Lipstick feminism

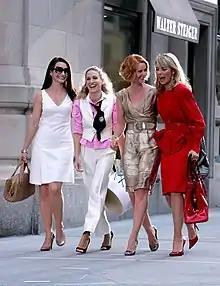
The "Sex and the City" main characters

"Sex and the City", although having received some feminist critique, is one of the first television shows to depict female sexual autonomy and critique the narrative surrounding traditional relationships. The series follows the lives of four women living within New York City, navigating their relationships and sex lives together while tackling themes such as safe sex, promiscuity, and femininity. Each woman is challenging societal expectations and depicts qualities that television shows strayed away from at the time. Carrie, the lead, was presented as an everywoman figure with her anxieties, insecurities, and emotional needs on the forefront. Charlotte was a representation of traditional ideals as she yearned for marriage and was the least promiscuous, a quintessential hopeless romantic. Miranda was a direct and fiery lawyer who often was distrustful of the men in her life. Samantha was the oldest, in her forties while the others in their thirties, and she was the most promiscuous and confident in herself as a businesswoman. The depictions of excessive and complex breakups, career-oriented women, owning of sexuality, and the blunt dialogue all exhibit feminist ideals that broke through societal barriers at the time of release in 1998.